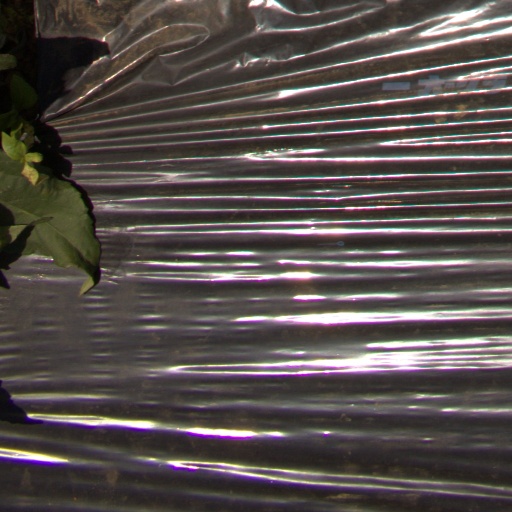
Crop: Jerusalem artichoke